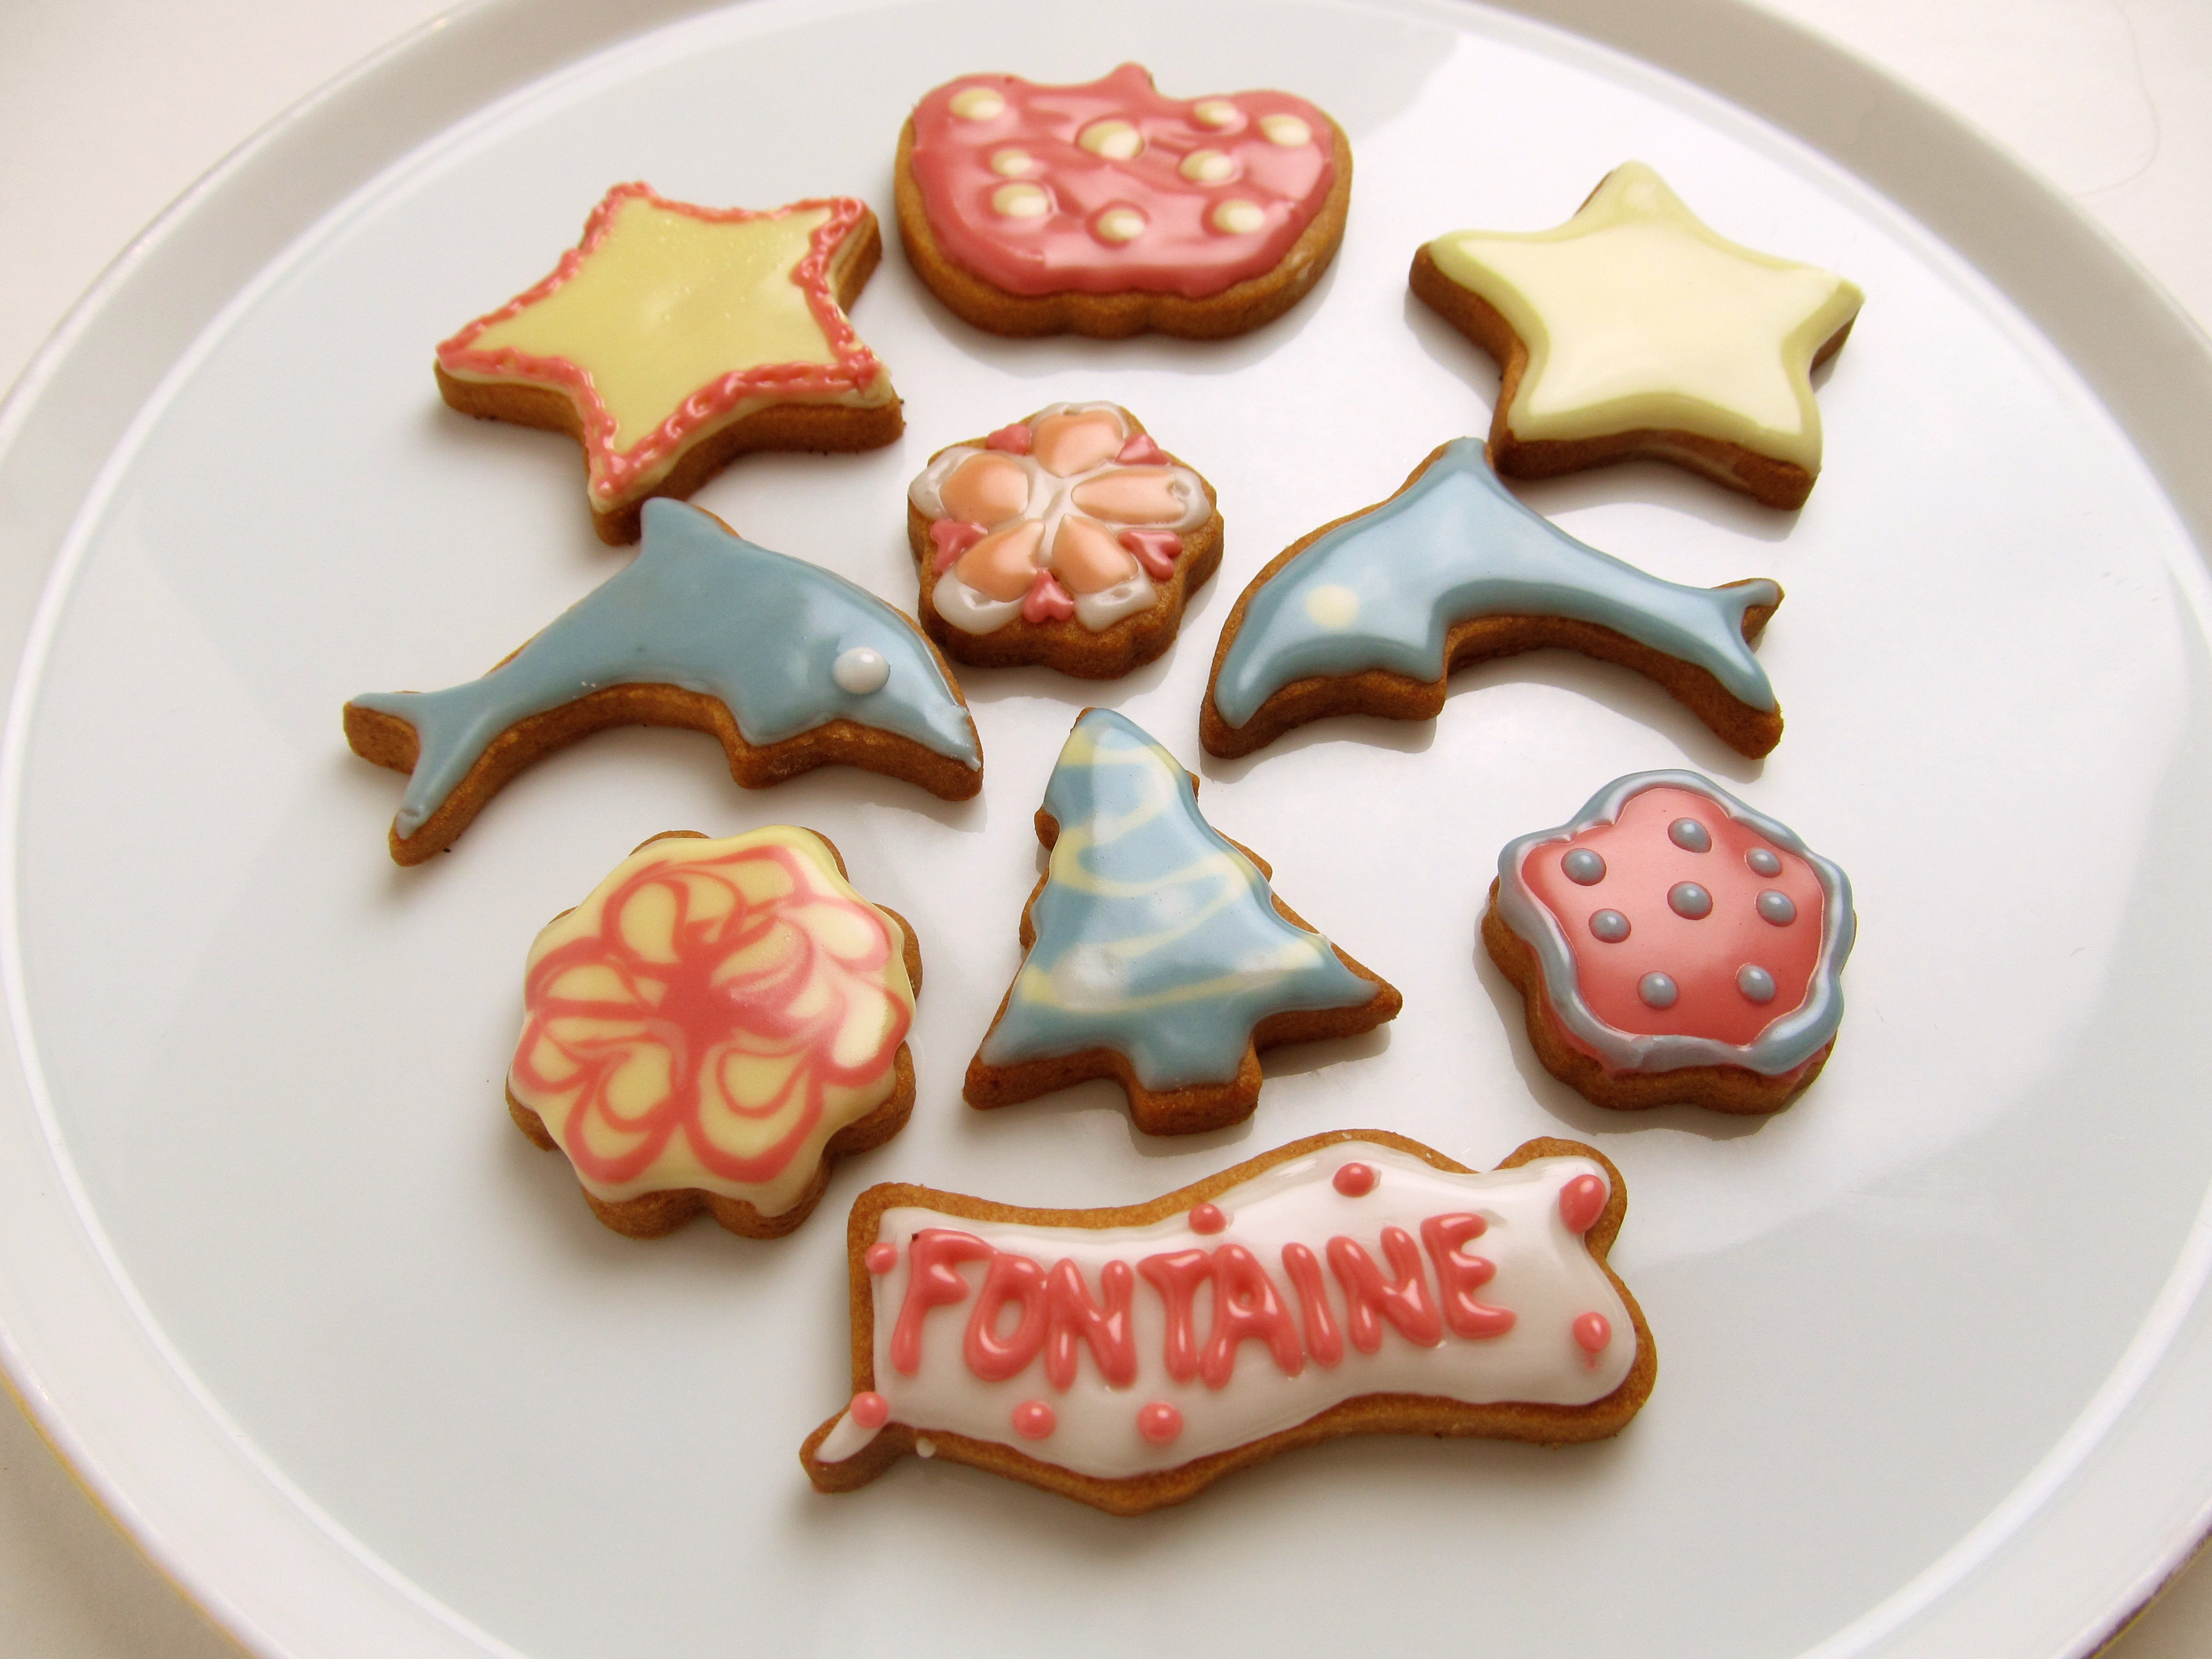
meal, food, breakfast, baking, cookie, dessert, cake, face, cookies, sugar, icing, baked goods, suites, egg whites, snack food, cookies and crackers, petit four